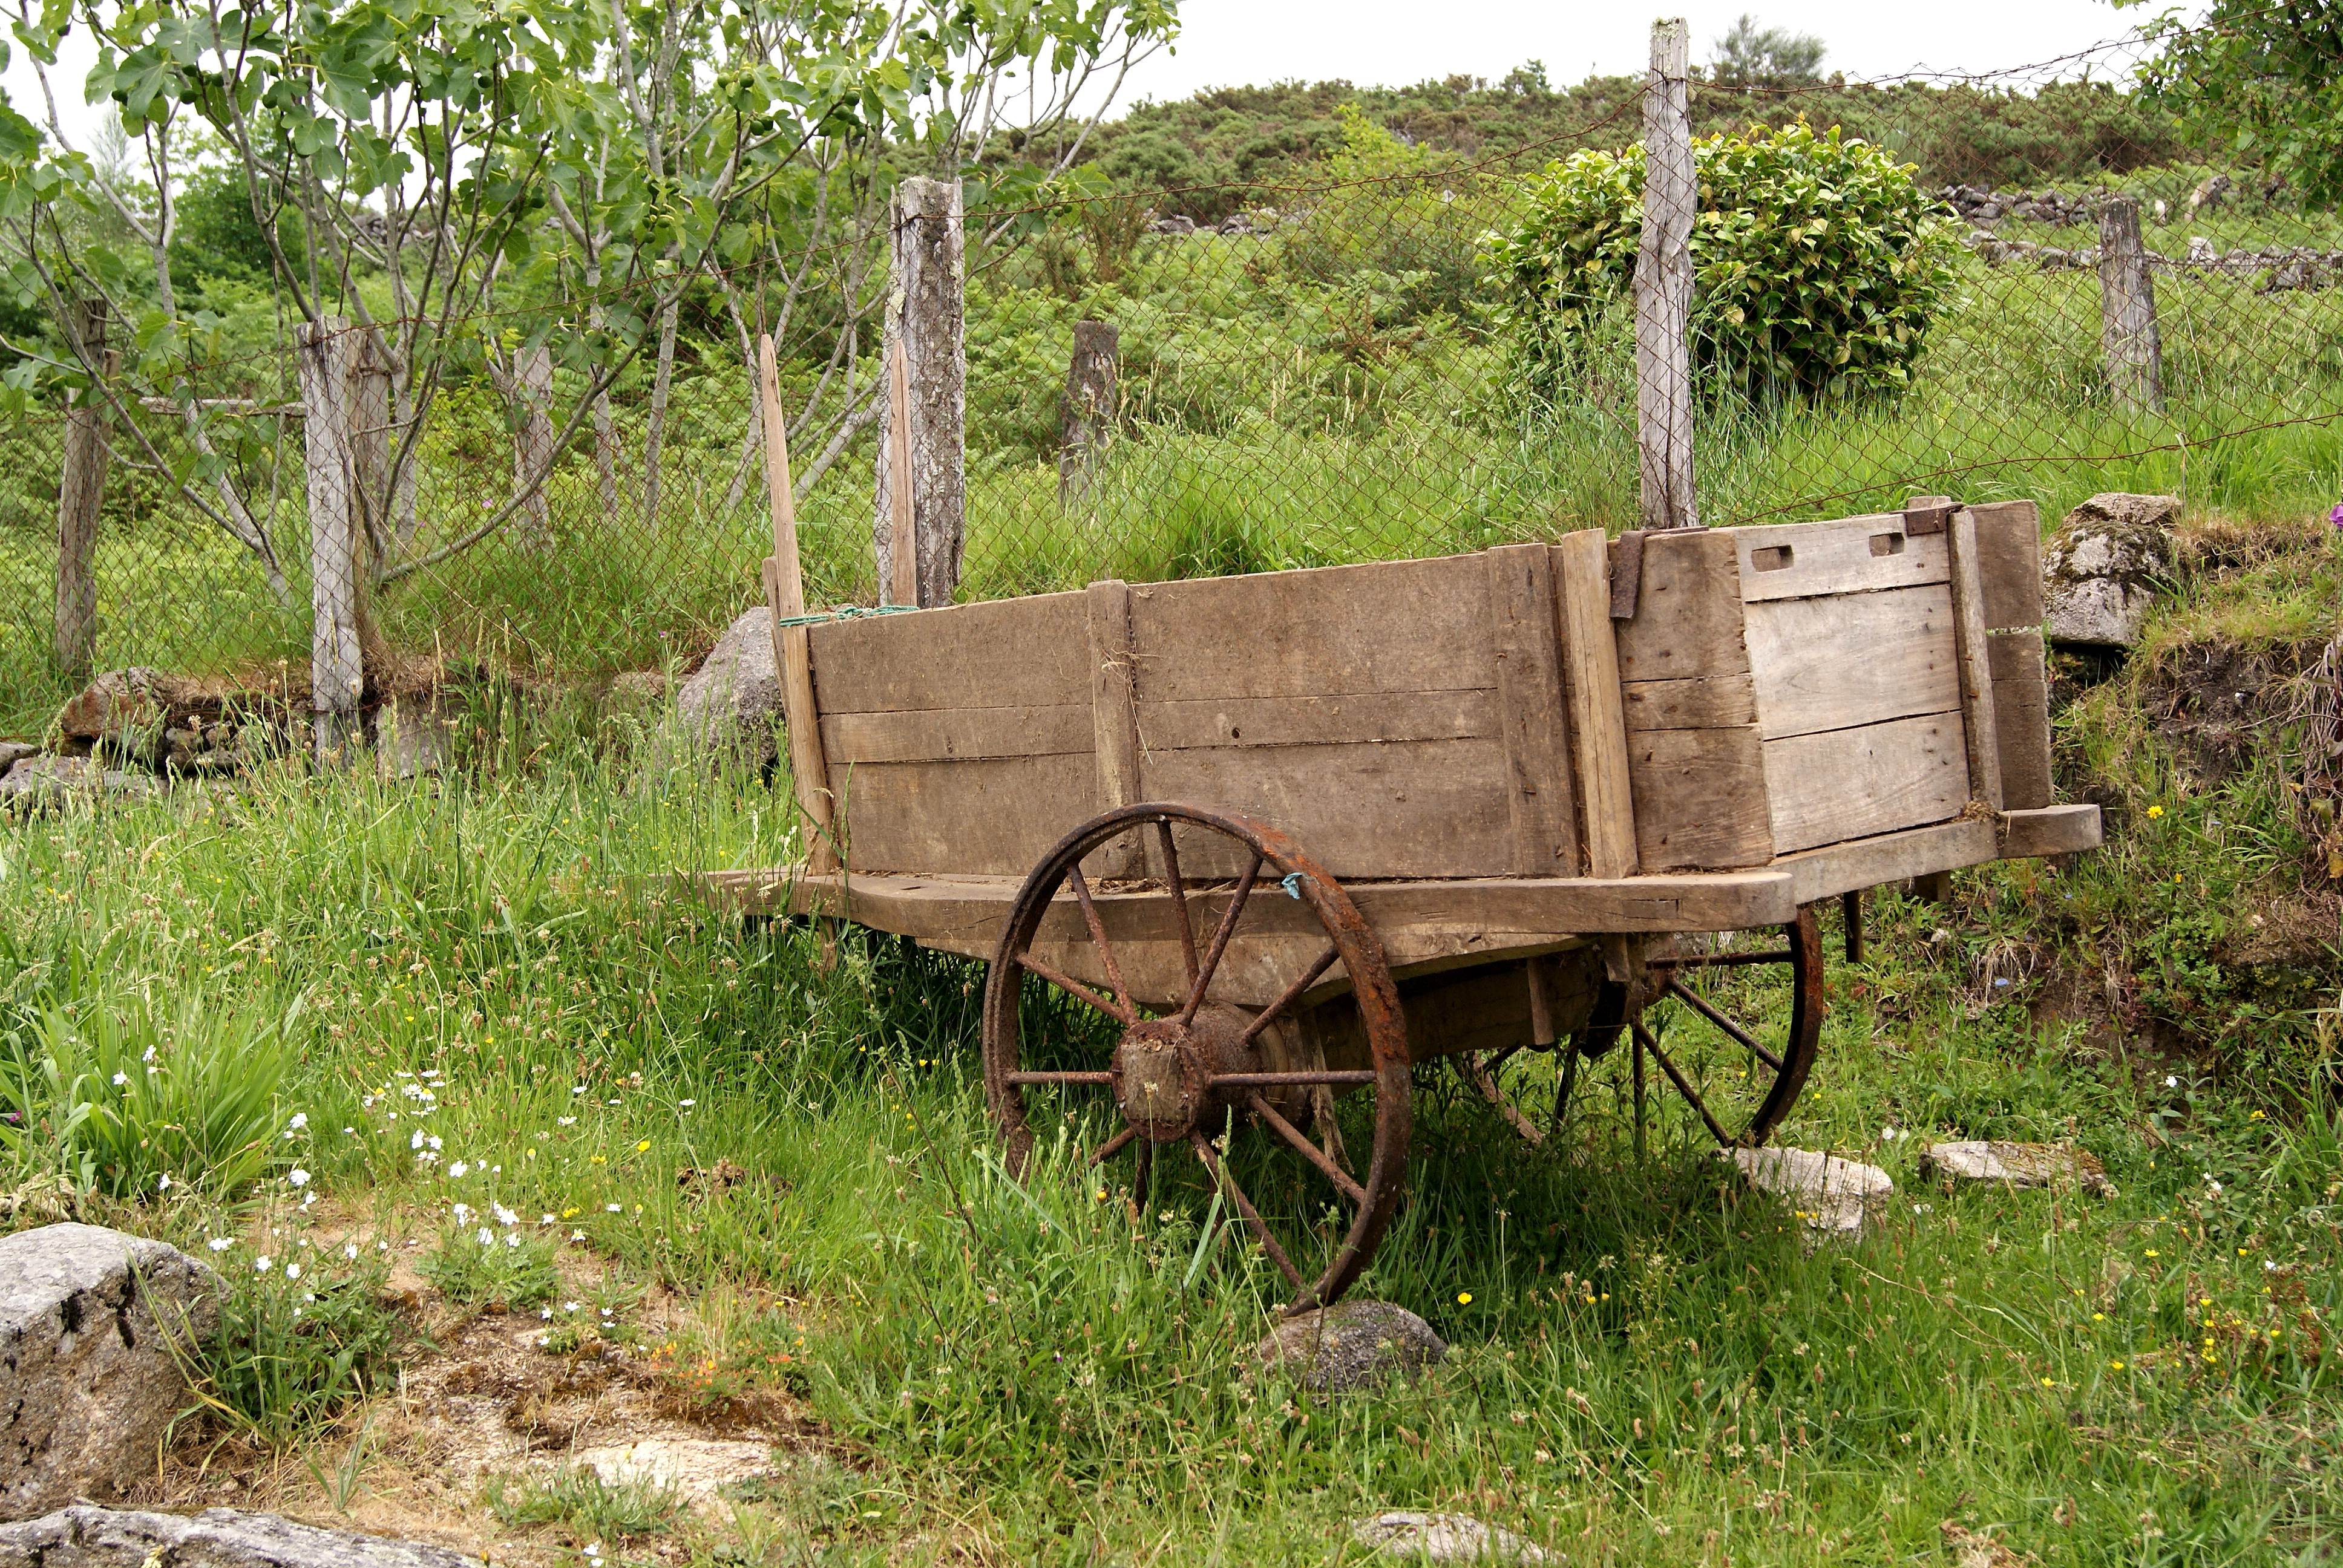
wood, cart, vehicle, agriculture, ecosystem, ggl1, gaby1, carros, canastros, horreos, rural area